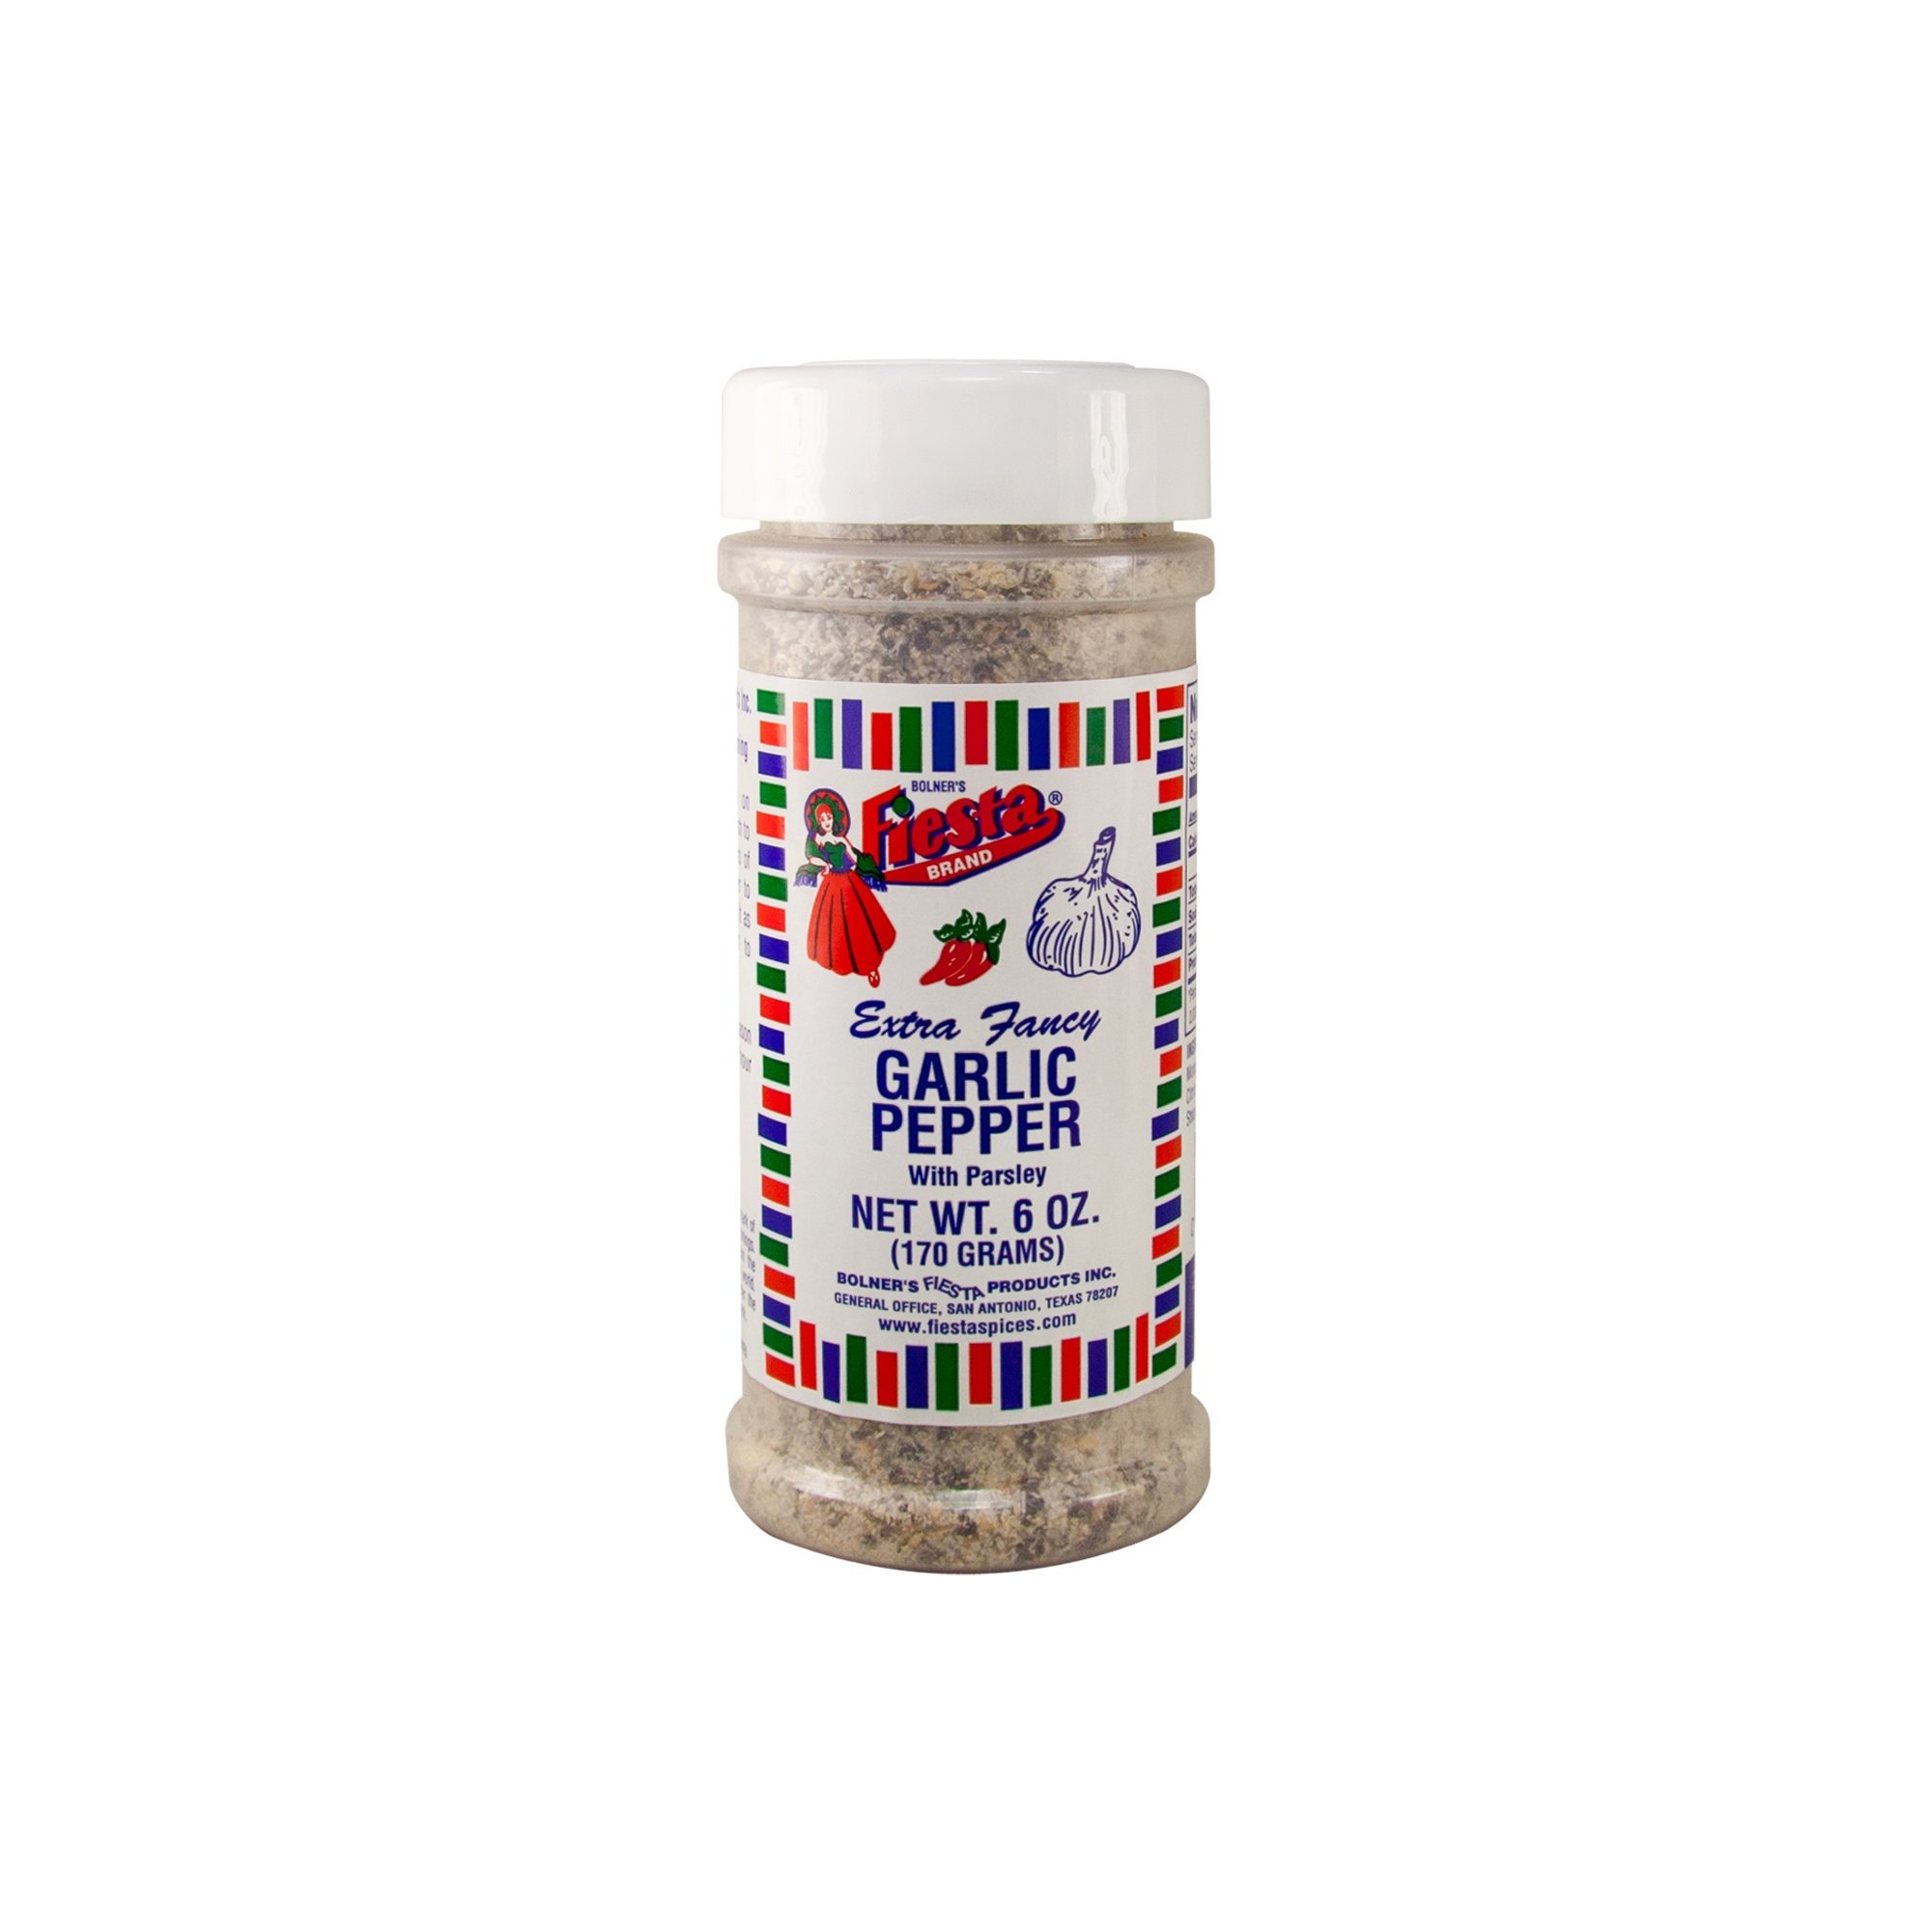
Item Name: Bolner's Fiesta Extra Fancy Garlic Pepper Blend 6oz
Bullet Point 1: Garlic Pepper is the perfect blend of garlic flavor and fresh ground pepper that adds a unique flavor to chicken, beef and fish.
Bullet Point 2: Gluten-Free Products Texas BBQ
Value: 6.0
Unit: Ounce

Price: 8.61